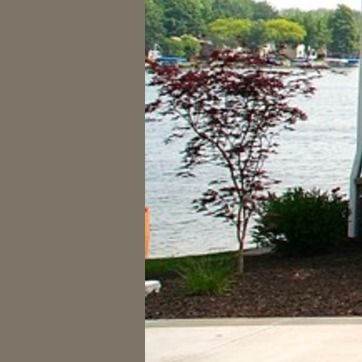
Material: water